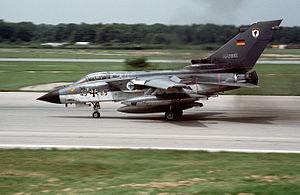
Le Panavia Tornado est un avion de combat multirôle développé en commun par l'Italie, le Royaume-Uni, et l'Allemagne de l’Ouest durant les années 1970. Biplace, biréacteur, avec des ailes à géométrie variable, il a été produit à pratiquement 1 000 exemplaires, mis en service dans les années 1980 et exporté vers l'Arabie saoudite.